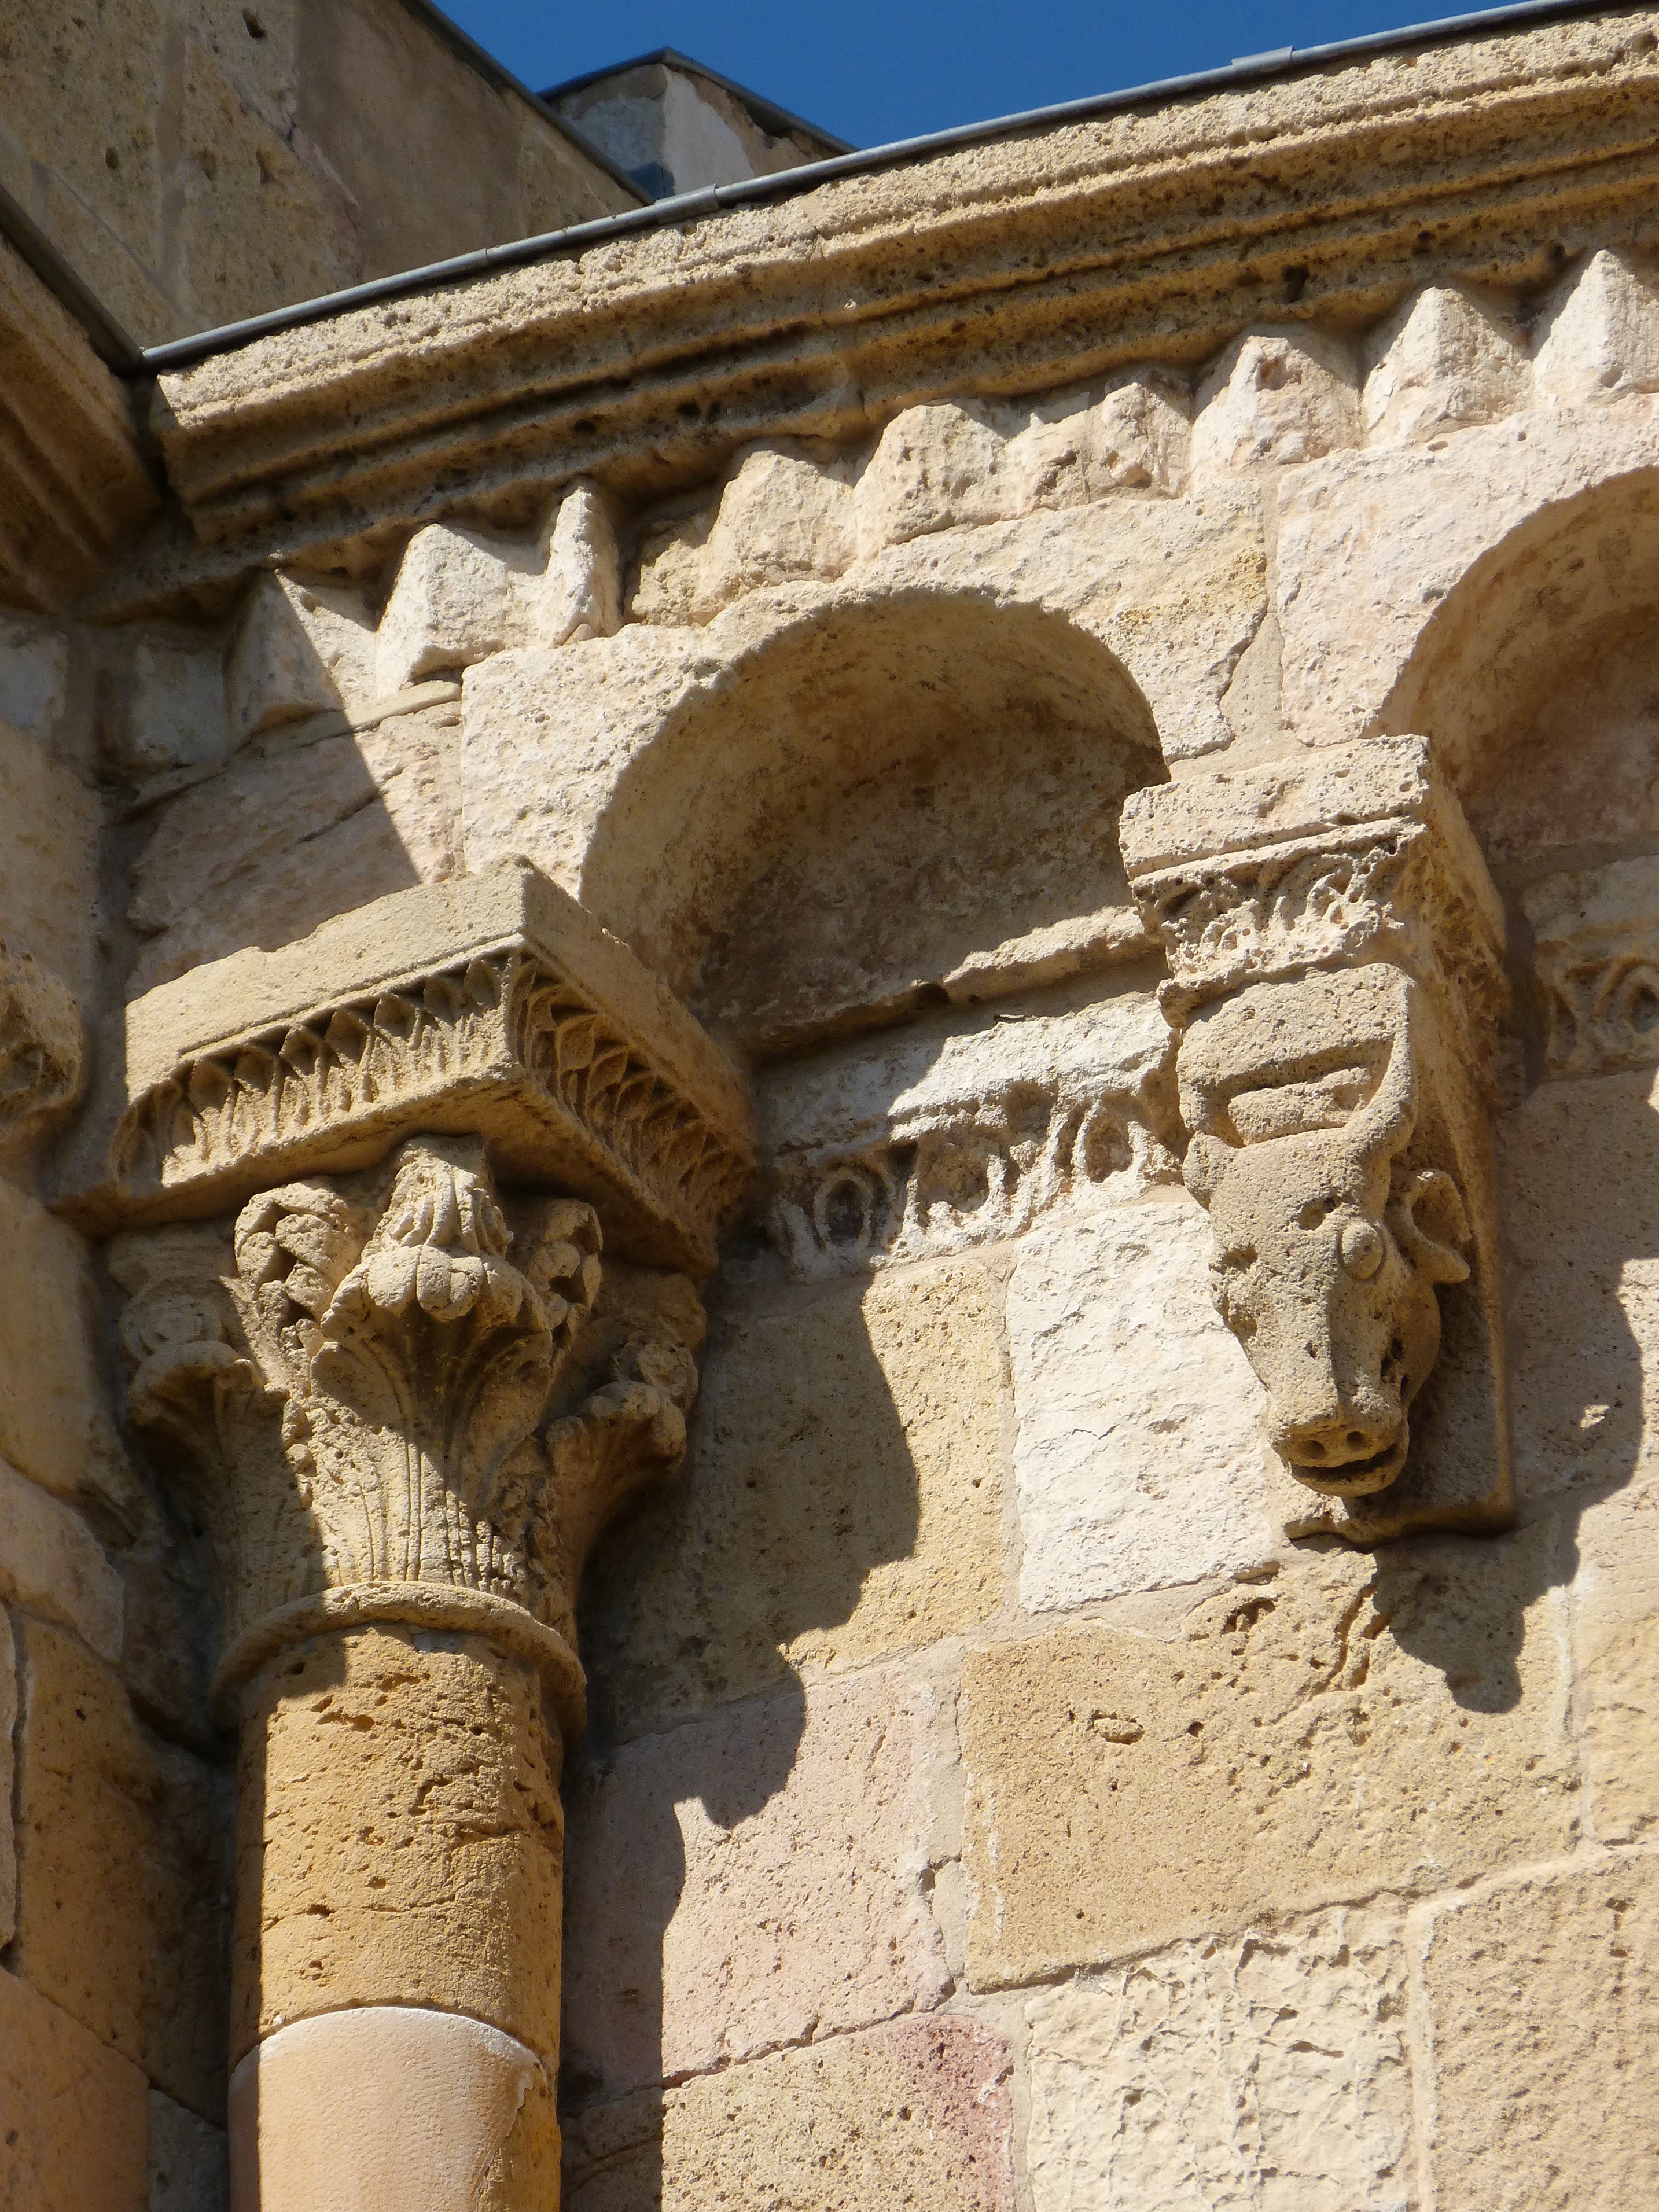
architecture, structure, wood, building, wall, arch, column, facade, place of worship, sculpture, art, temple, ruins, history, romanesque, carving, apse, middle ages, carved stone, stone carving, tarragona cathedral, ancient history